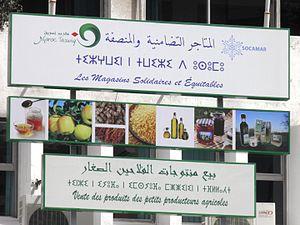
Panneaux des Magasins Solidaires et Équitables de Maroc Tawsiq"